Mercy Bay

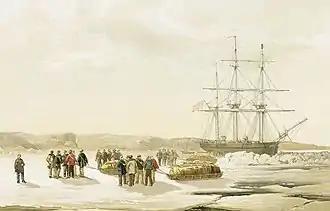
in Mercy Bay

Mercy Bay is a Canadian Arctic waterway in the Northwest Territories. It is a southern arm of M'Clure Strait on northeast Banks Island. The mouth of Castel Bay is less than to the west. These bays are a part of Aulavik National Park.